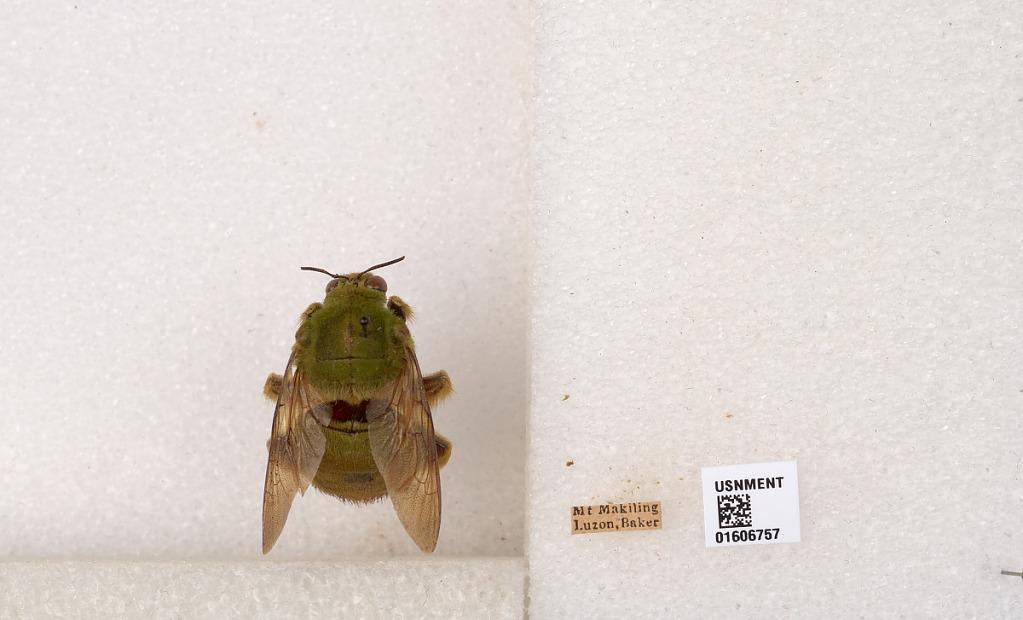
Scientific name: Xylocopa (Koptortosoma) bombiformis Smith
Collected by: Baker
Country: Philippines
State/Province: Calabarzon
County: Laguna
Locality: Mt Makiling, Luzon
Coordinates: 14.1355, 121.191